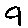
Label: 9